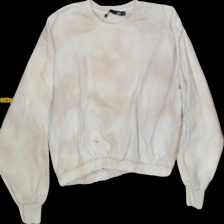
View: front
Type: Sweater
Category: Ladies
Brand: Lager 157
Colors: Beige
Material: 60%cotton 40%polyester
Size: M
Trend: No trend
Stains: Yes
Price range: <50
Recommended usage: Export